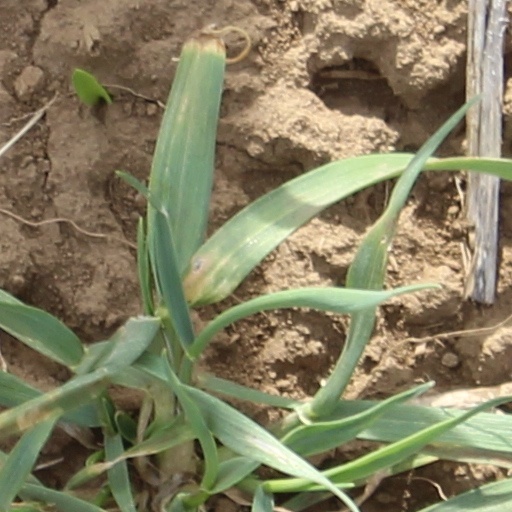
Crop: wheat